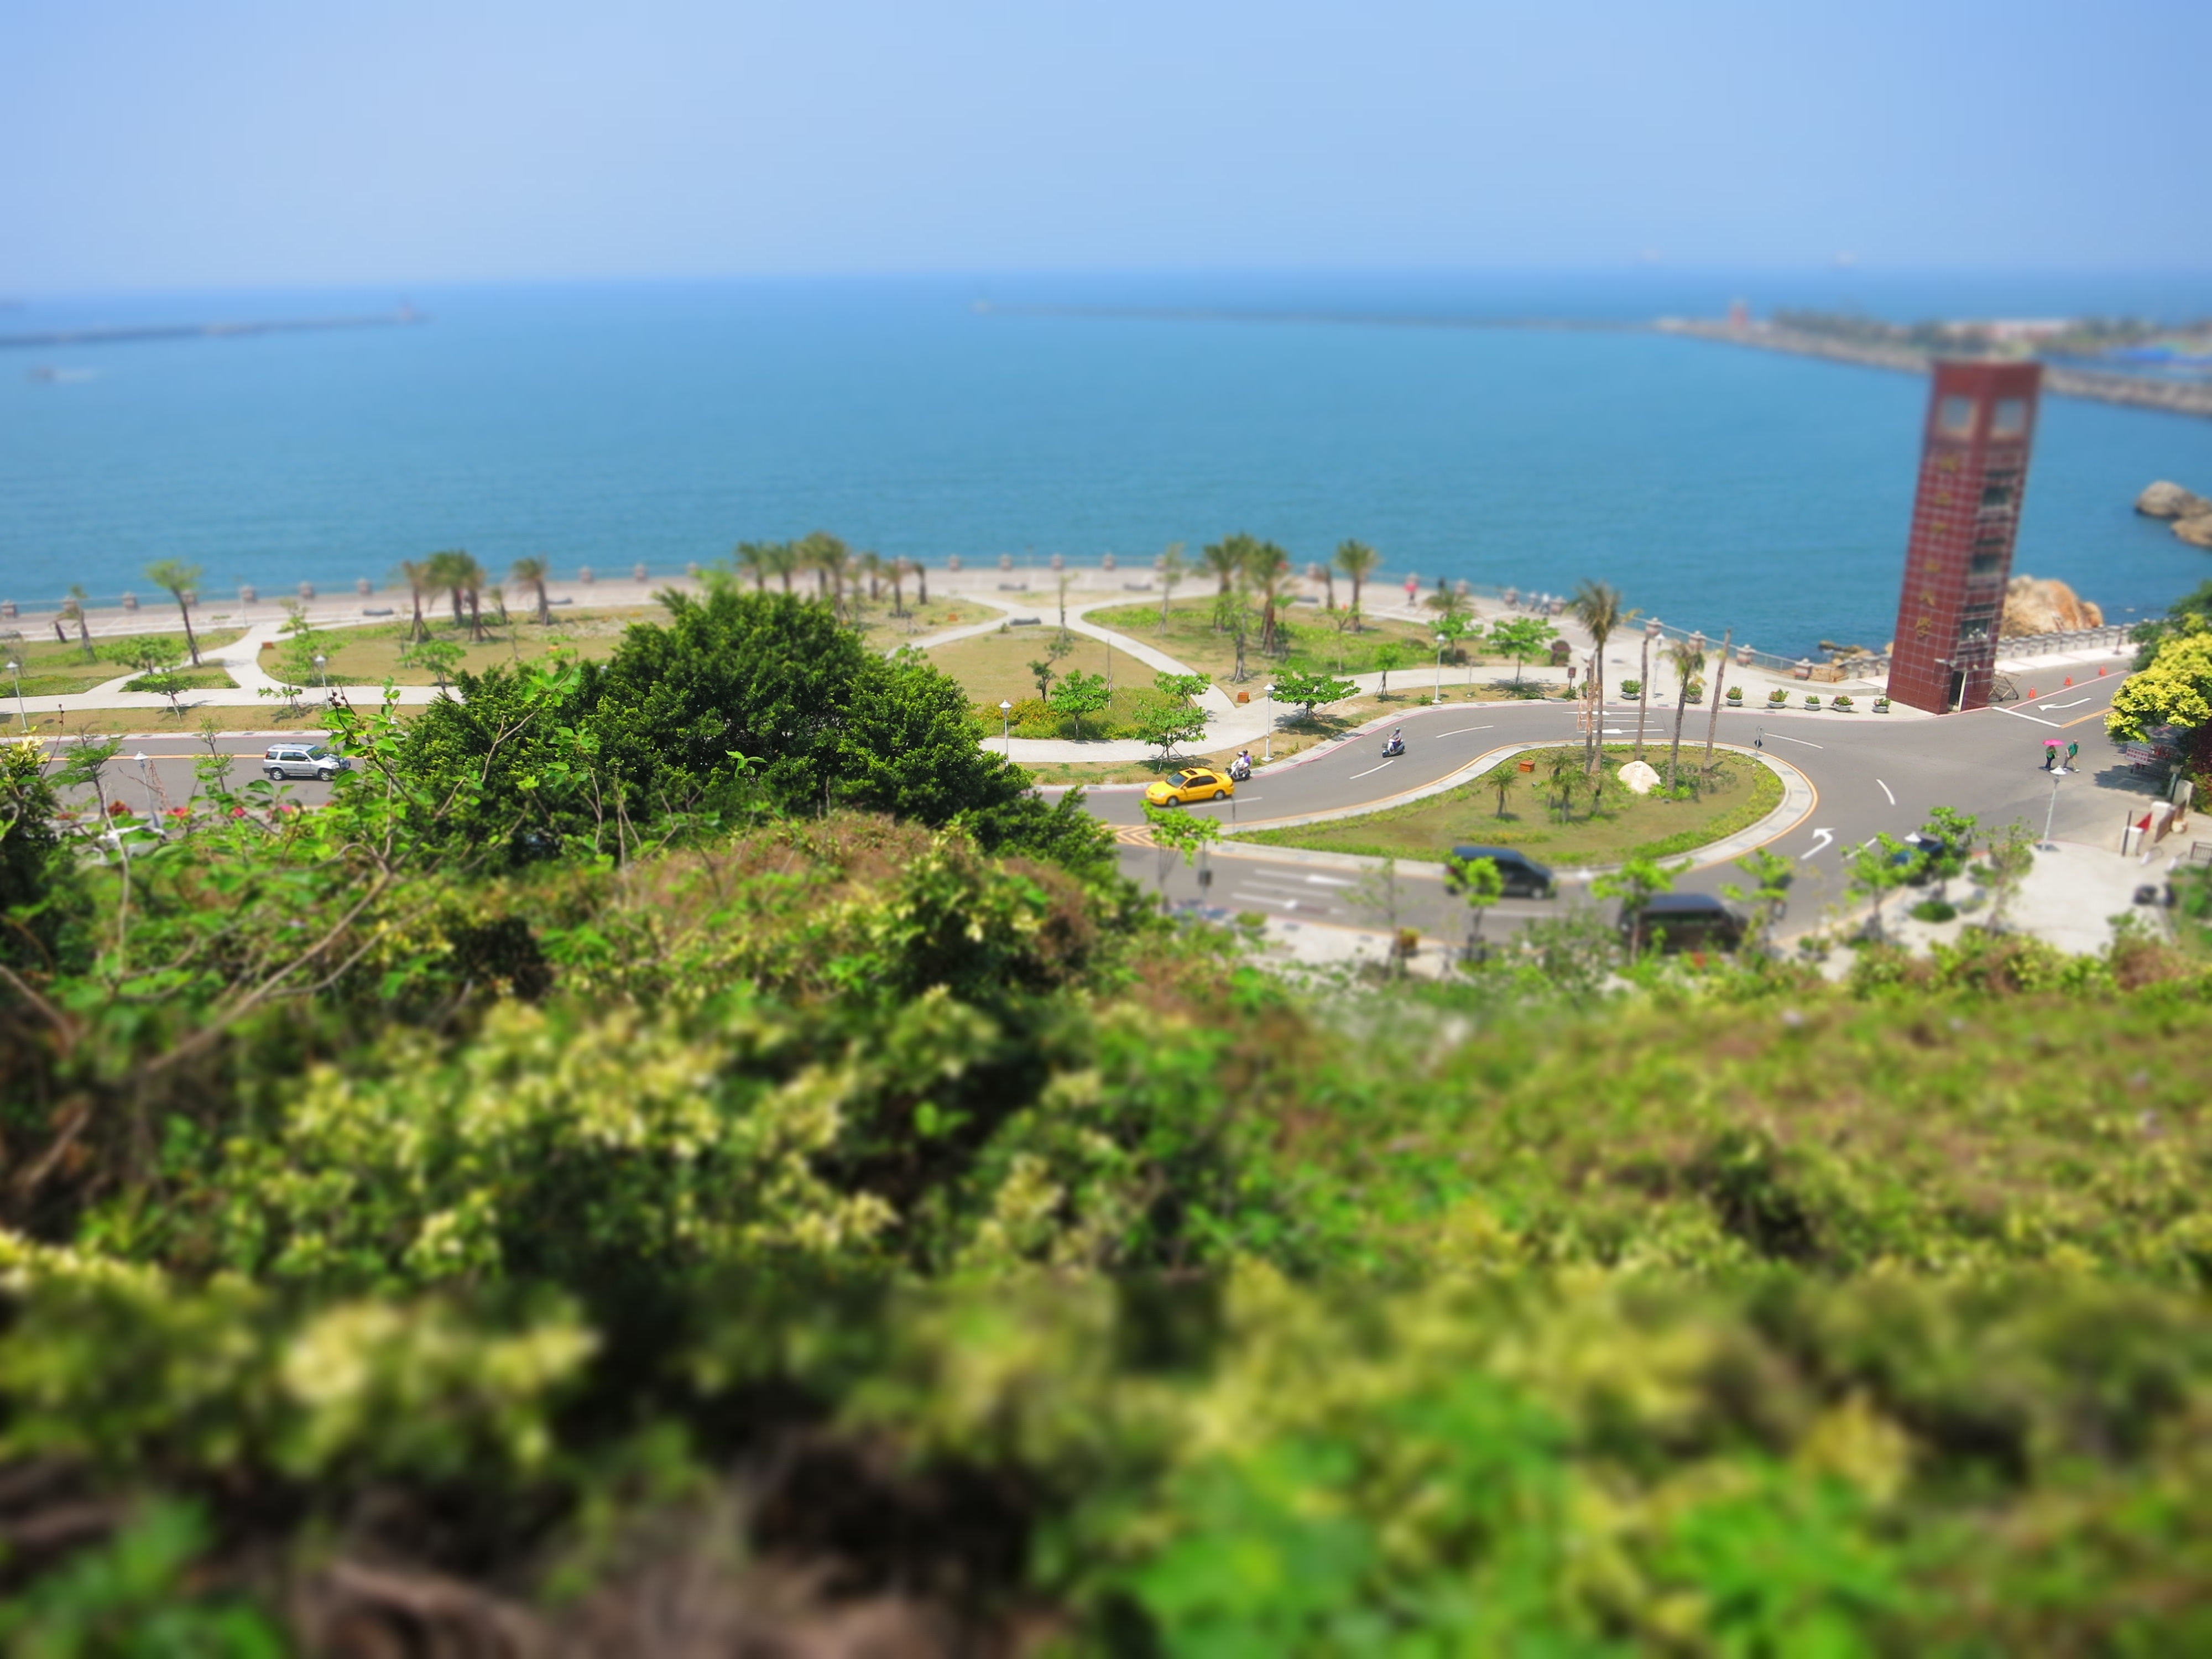
beach, landscape, sea, coast, vacation, bay, resort, taiwan, cape, kaohsiung